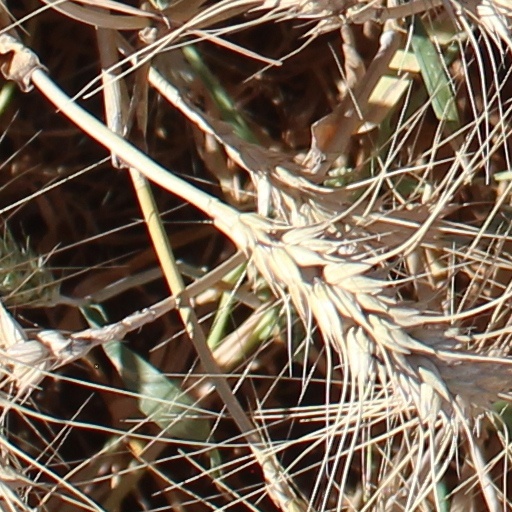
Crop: wheat